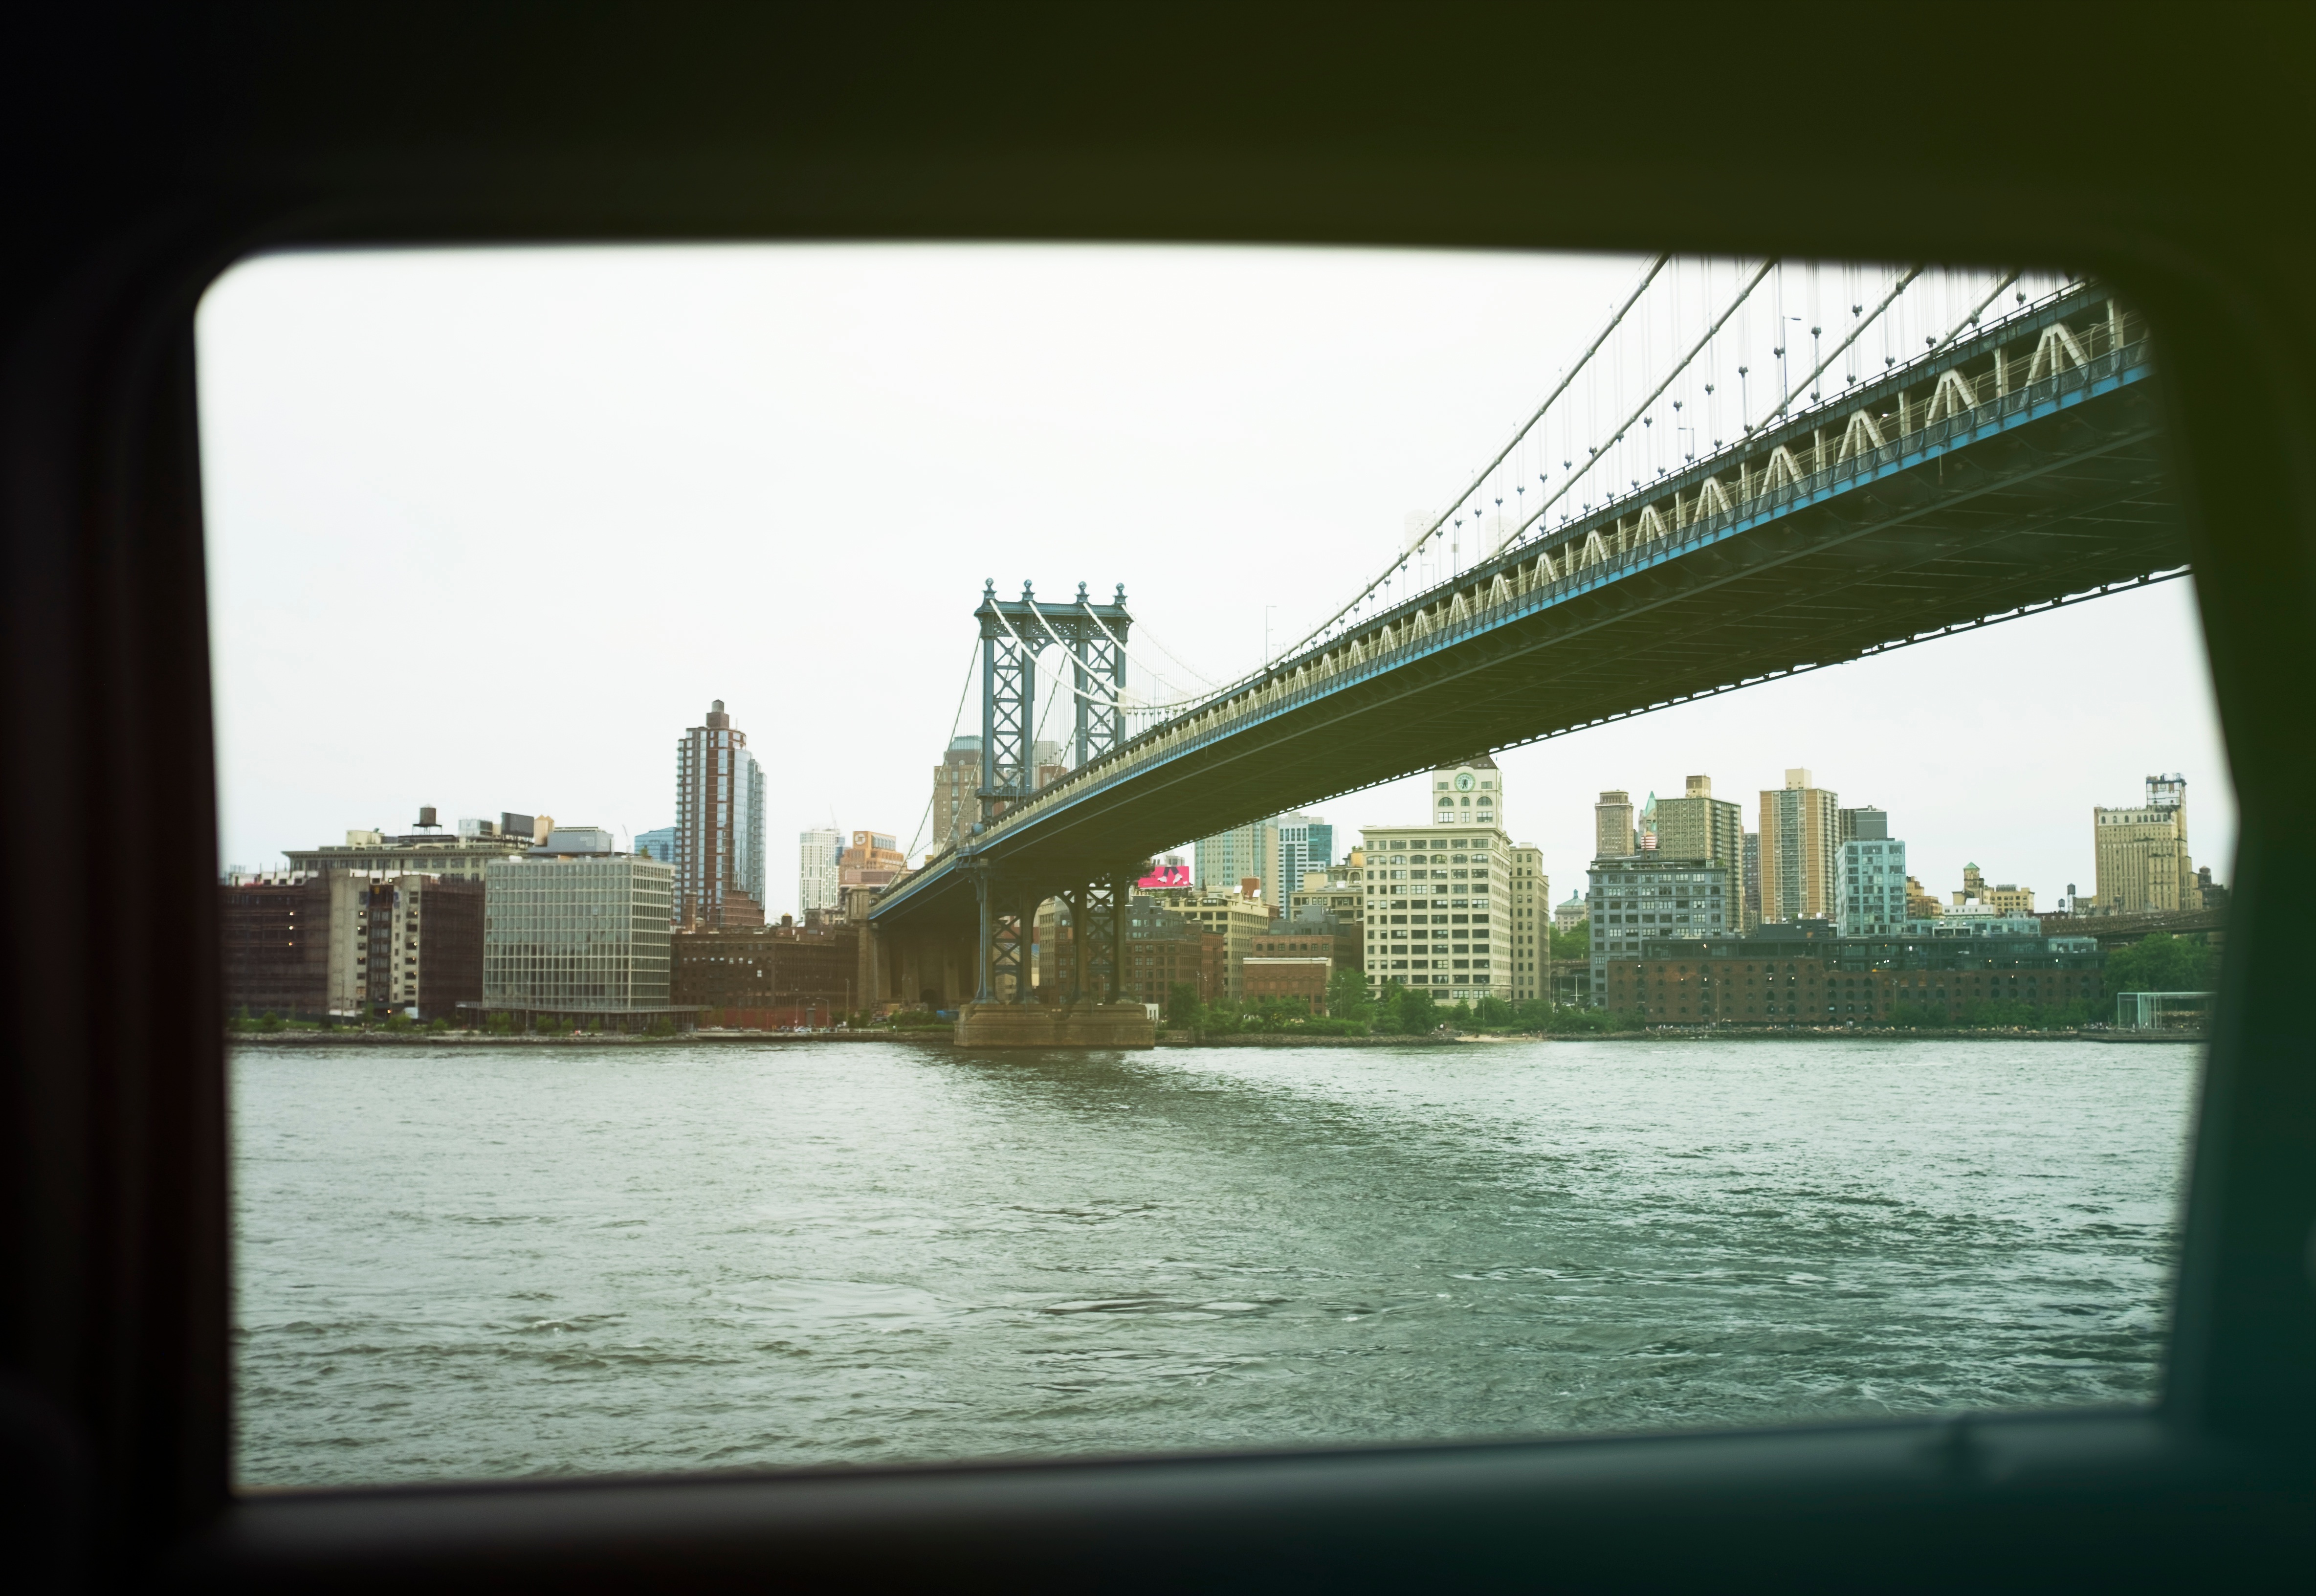
architecture, bridge, skyline, river, cityscape, arch, reflection, landmark, waterway, shape